Goalkeeper (association football)

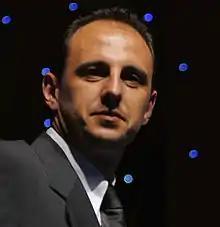
Rogério Ceni is the highest-scoring goalkeeper of all time, with over 100 career goals.

Some goalkeepers have scored goals. Other than by accident when a long kicked clearance reaches the other end of the field and evades the opposing goalkeeper with the aid of strong winds and/or unexpected bounces, this most commonly occurs when a goalkeeper has rushed up to the opposite end of the pitch to give his team a numerical advantage in attack, leaving his own goal undefended. As such, it is normally only done late in a game at set-pieces where the consequences of scoring far outweigh those of conceding a further goal, such as for a team trailing in a knock-out tournament.